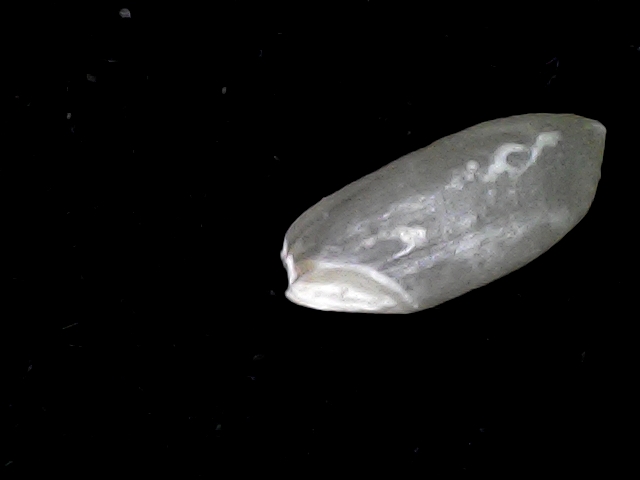
Rice variety: BD39